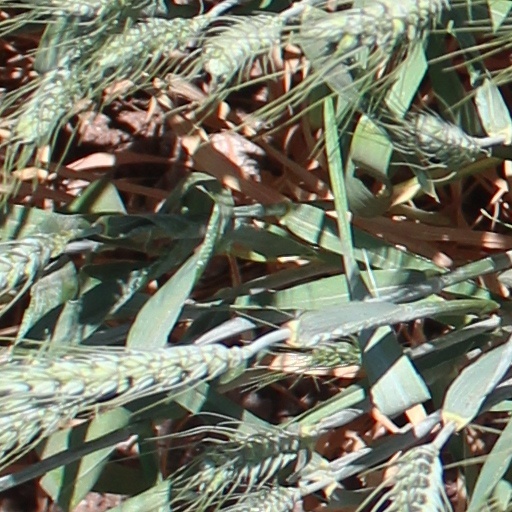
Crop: wheat